Answer in natural language. Considering the relative positions, is black sofa shaped for two seaters to the left or right of Television? Choose between the following options: right or left
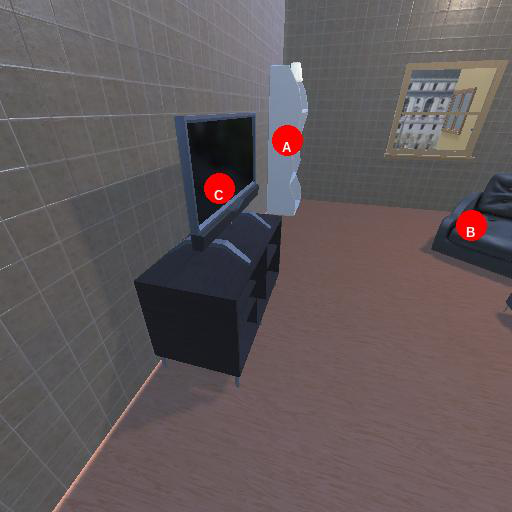
<answer>right</answer>